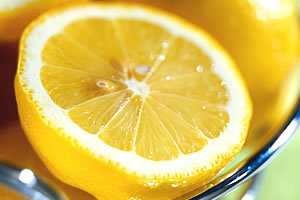
Label: Lemon